Ky Bowman

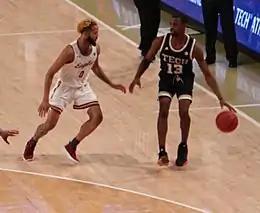
Bowman (left) in March 2019

Bowman was recruited by Boston College assistant coach Scott Spinelli. Bowman played three years for the Boston College Eagles, all as a starter. In his freshman season, Bowman averaged 14.5 points, 2.9 assists and 5.0 rebounds per game and was named to the Atlantic Coast Conference (ACC) All-Freshman team. He was one of five freshman in the nation to have at least three 30-point games. Bowman's season ended after being injured in the first round of the 2017 ACC tournament against Wake Forest.